Giacomo Sartori

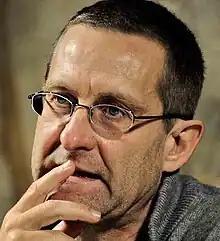
Sartori in 2010

Giacomo Sartori (born 1958) is an Italian author and agronomist. His day job as a soil scientist has attracted attention for its atypicality and influence on his work. Sartori, who began writing in his thirties, has since published seven novels and four collections of short stories. He is also an editor and columnist of the online literary magazine "". "I Am God", his first novel to be published in English, was translated in 2019 by Frederika Randall and received positive reviews.